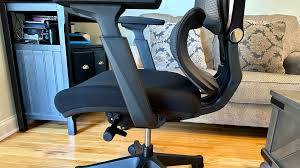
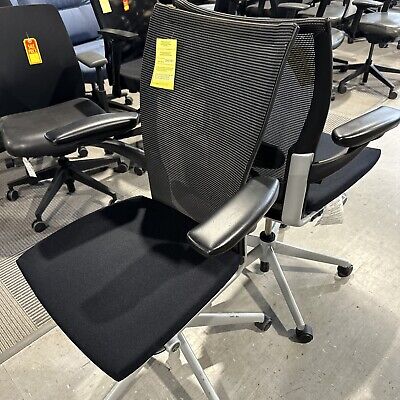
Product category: items_chair
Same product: no